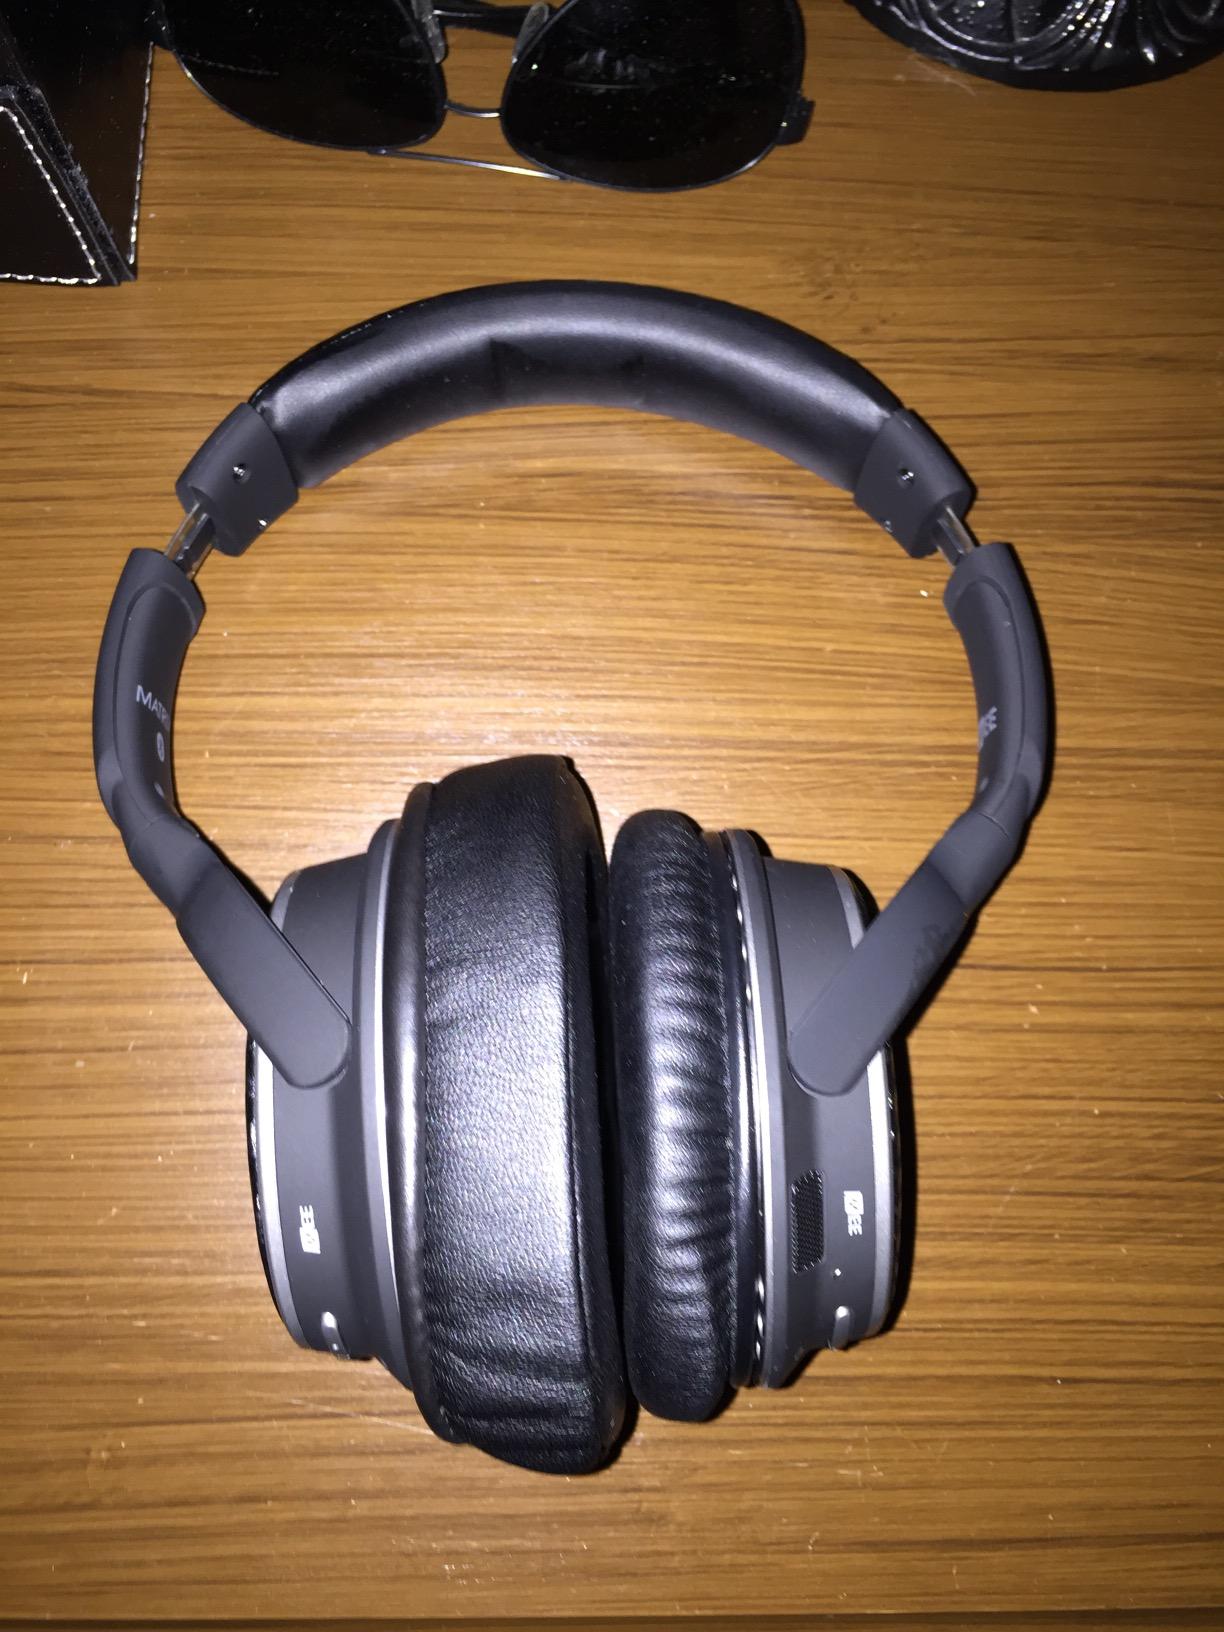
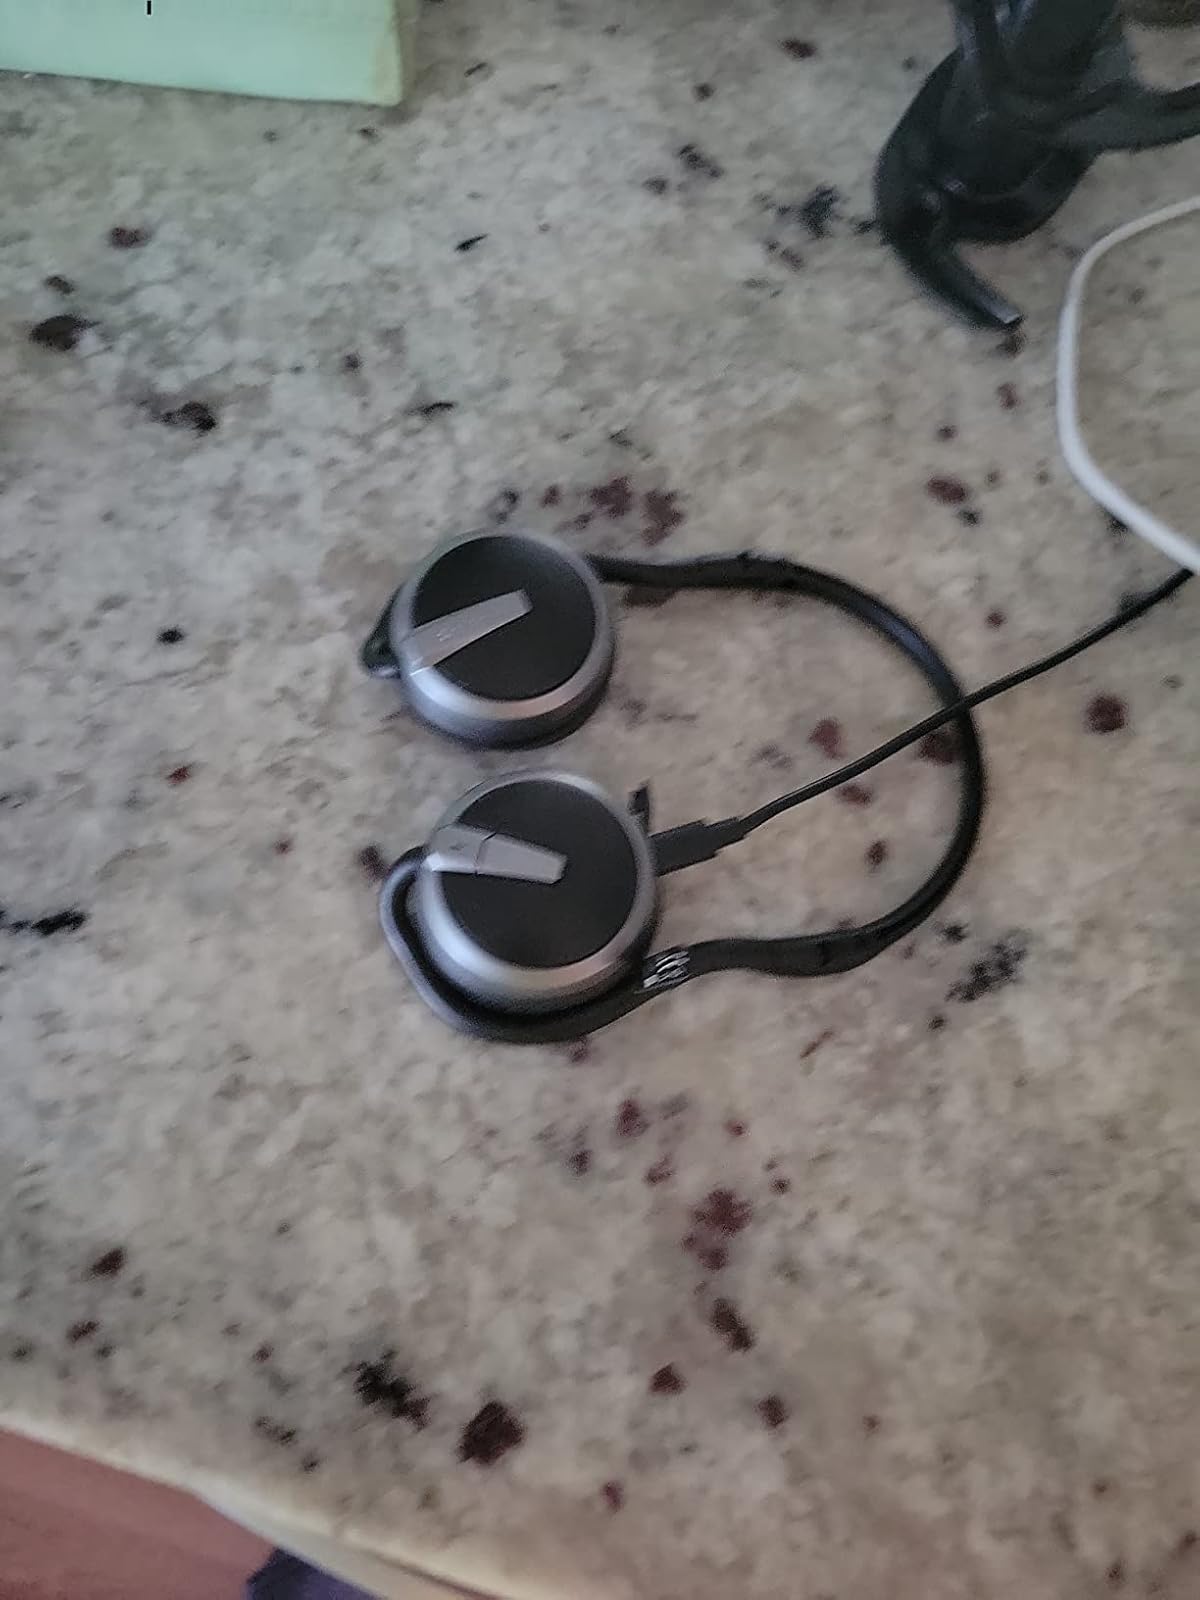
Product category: headphones
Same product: no